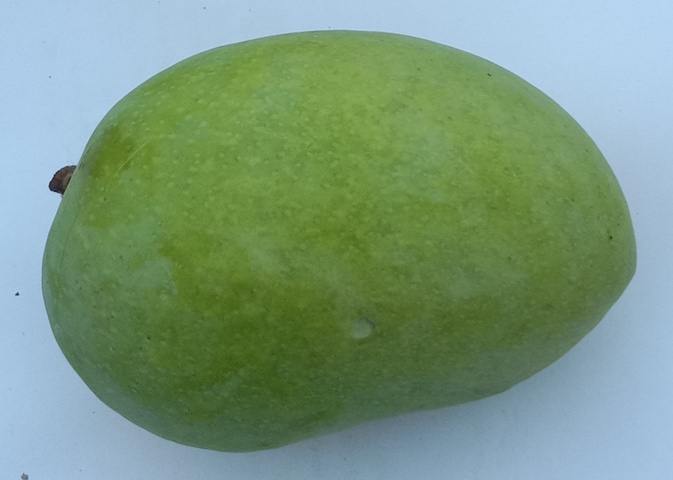
Mango variety: Chaunsa (Summer Bahisht)